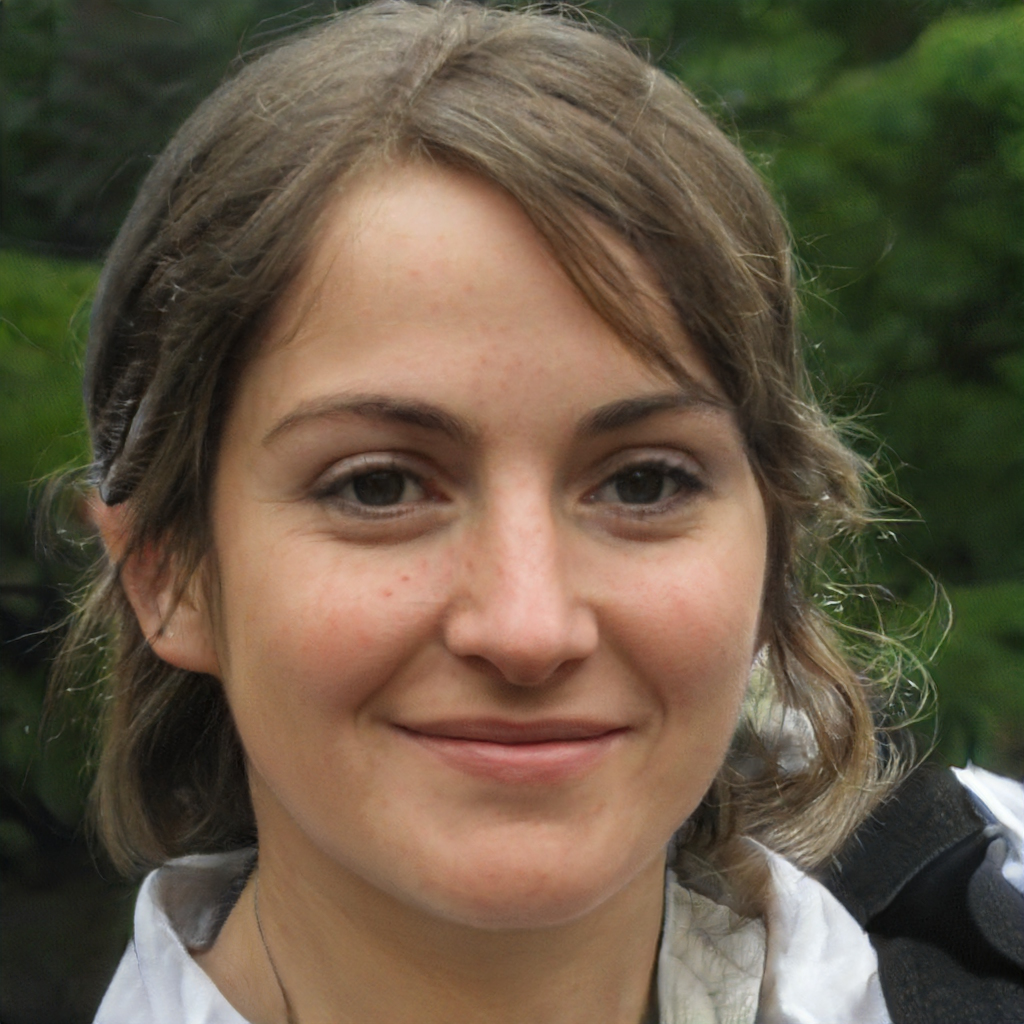
Gender: Female